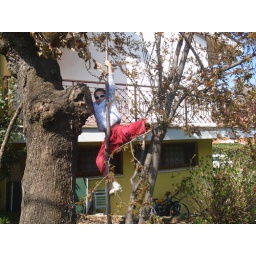
Colin the monkey in his tree